Llandudno railway station

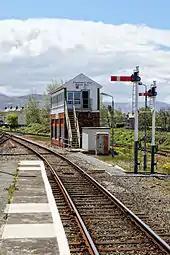
Signal Box

In the 2000s, plans were unveiled for the transformation of the station into a Transport Interchange, which would involve the demolition of the disused part of the frontage and the introduction of new passenger facilities. Following the provision of funding, reconstruction began in 2013 and the £5.2million scheme was completed in the summer of 2014. The work included a 130-space car park (on the site of the former platforms 4 and 5), a glazed concourse, a bus interchange, new taxi rank, and a shop/cafe. There are also a new entrance and improvements to the platforms.